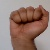
The image shows a hand gesture representing the letter 'A' in Indian Sign Language.